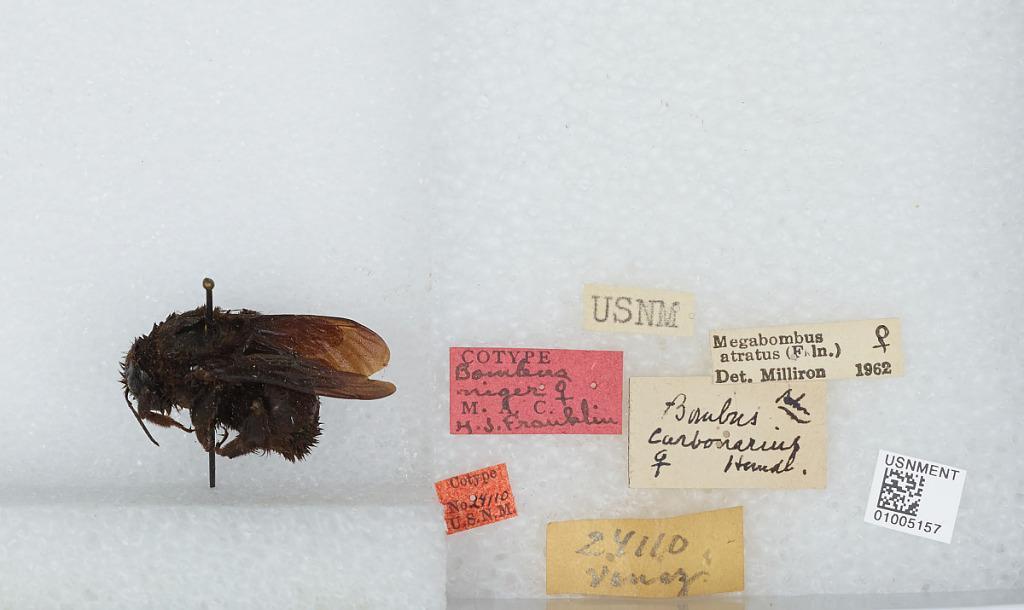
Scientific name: Bombus (Fervidobombus) atratus Franklin
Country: Venezuela
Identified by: Franklin